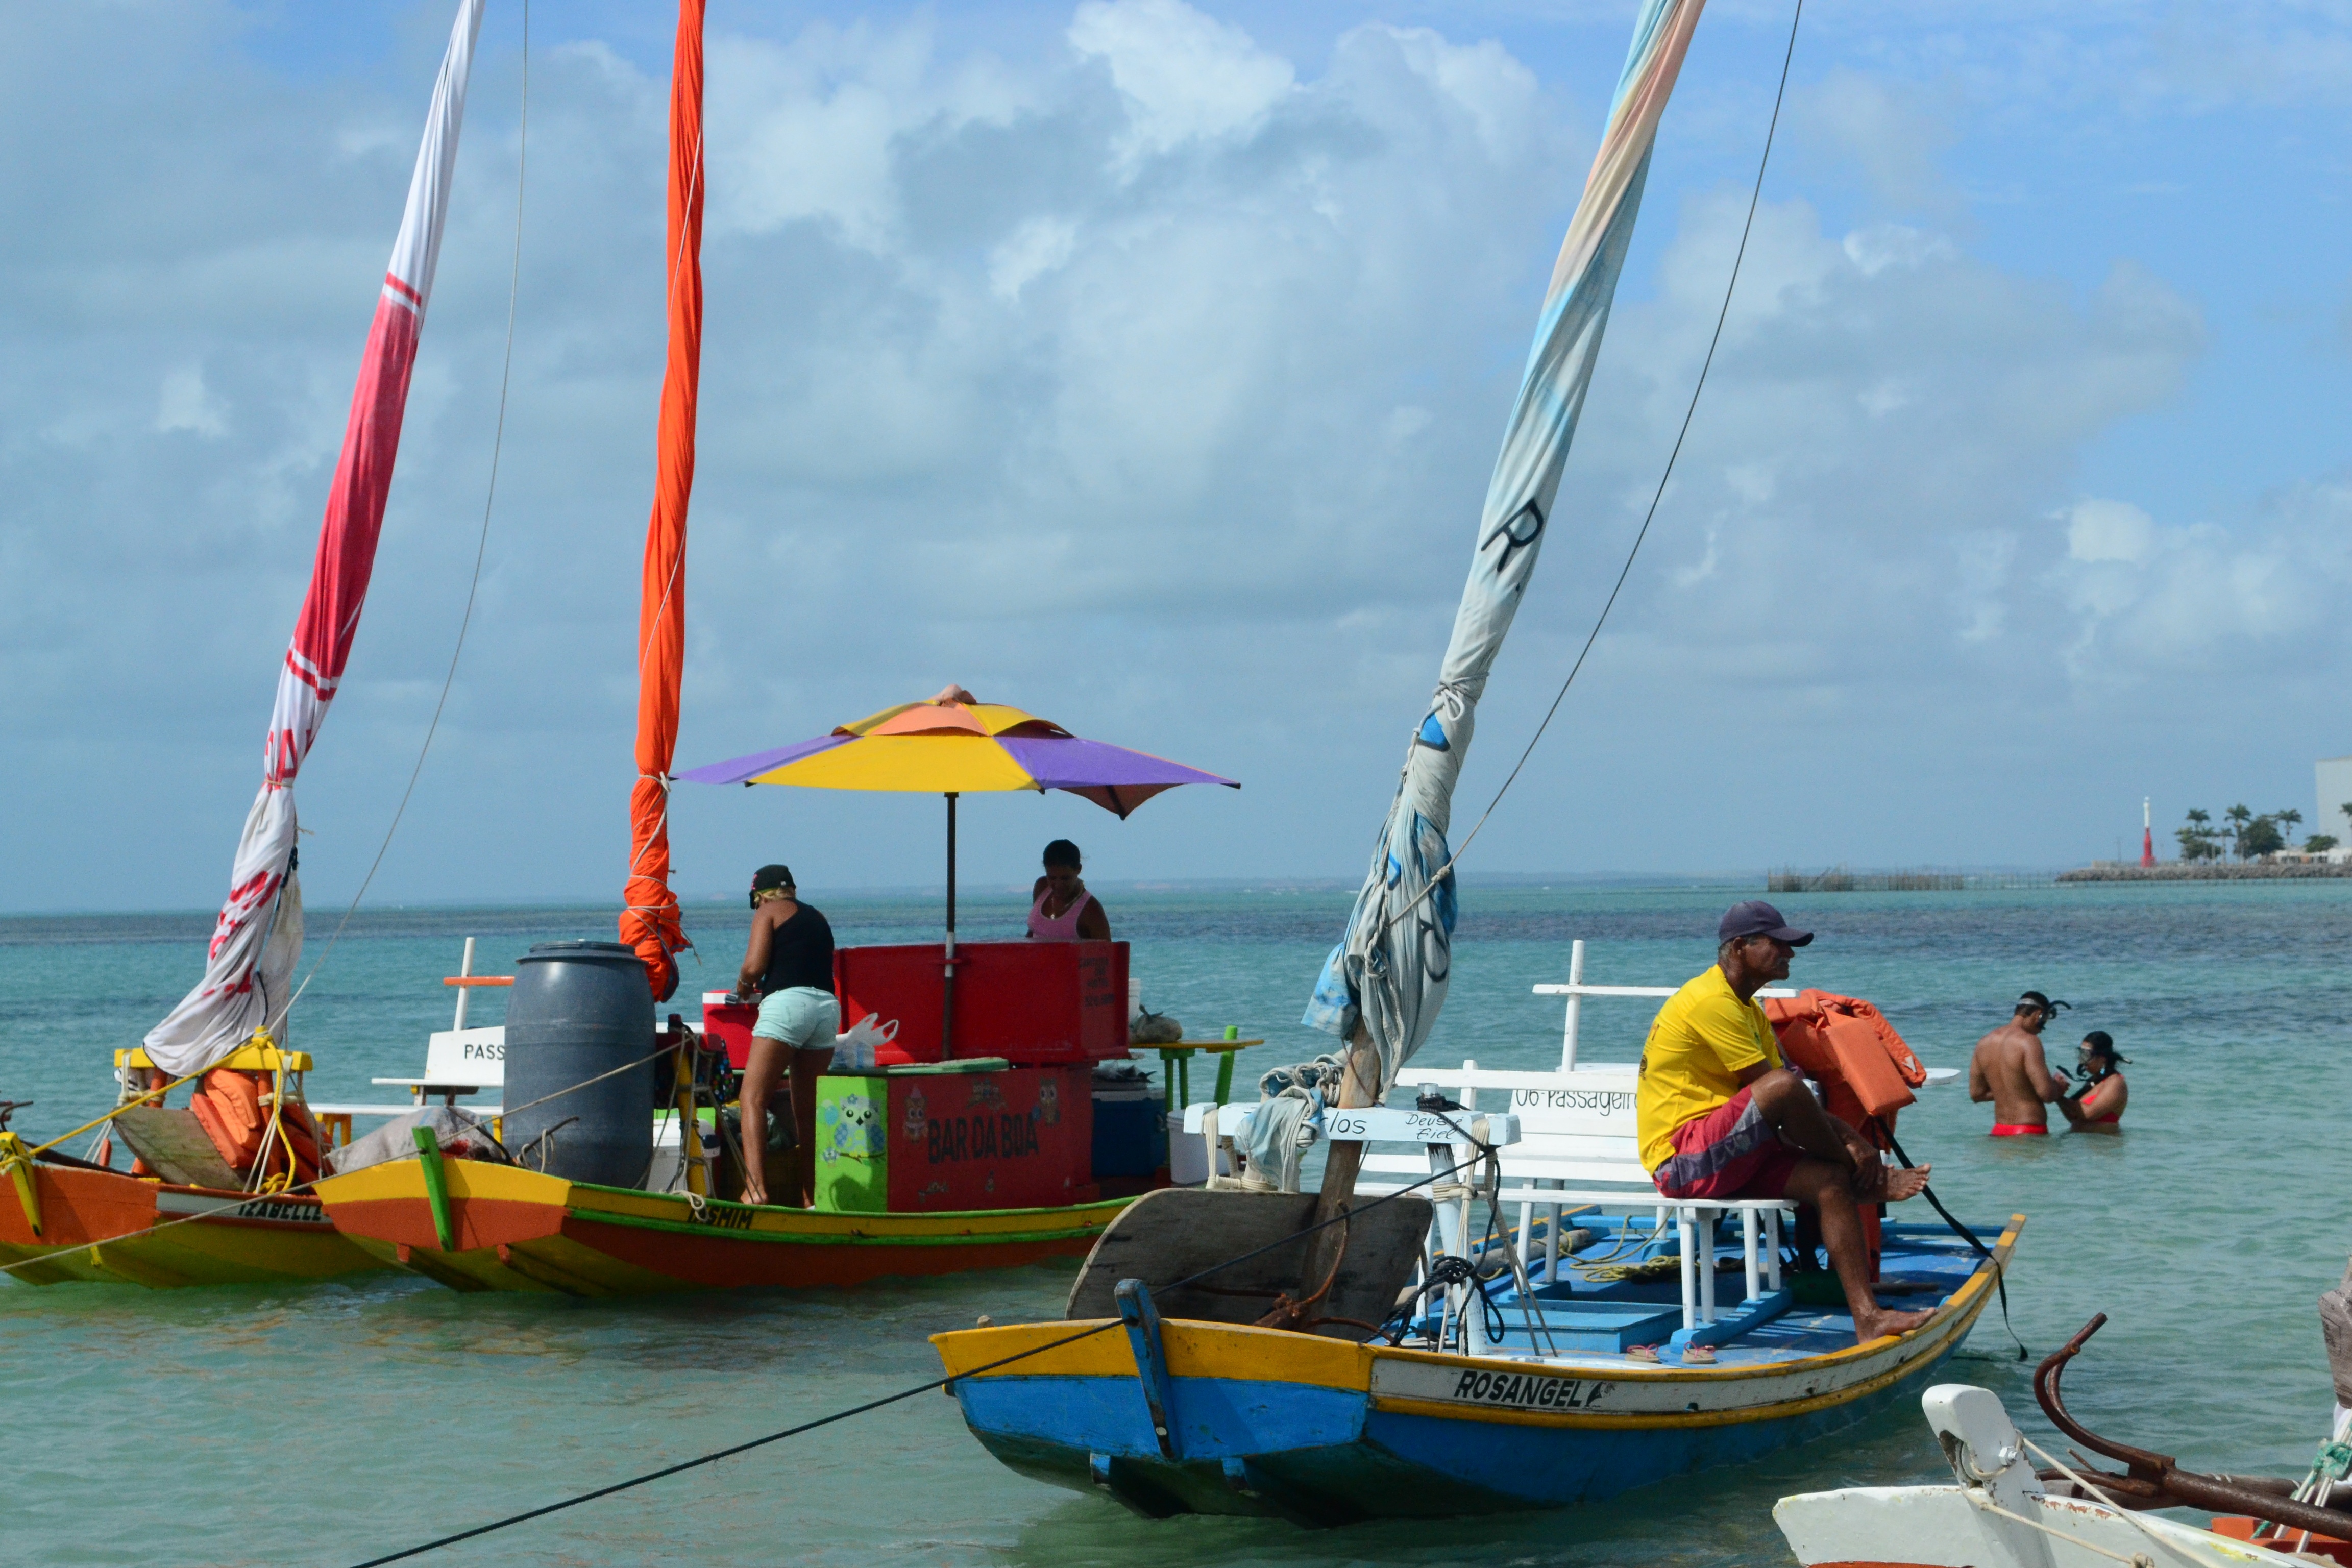
sailing, boat, sail, sailboat, dinghy sailing, vehicle, watercraft, sea, boating, windsports, mast, sports, sailing ship, proa, dinghy